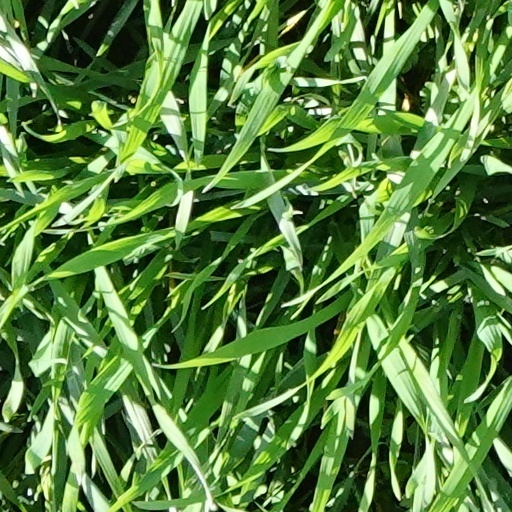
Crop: wheat